Saint-Jean-des-Piles

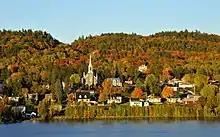
Saint-Jean-des-Piles

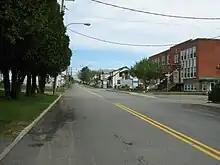
Main street in Saint-Jean-des-Piles

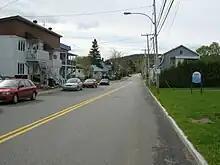
Main street in Saint-Jean-des-Piles

Saint-Jean-des-Piles (Canada 1996 Census population 693) is a community in the Canadian province of Quebec. Formerly a separate parish municipality in the Le Centre-de-la-Mauricie Regional County Municipality, it has been one of the seven sectors of the city of Shawinigan since the municipal amalgamation of January 1, 2002.